Portuguese guitar

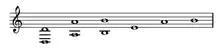
Afinação de Lisboa (Lisboa tuning)

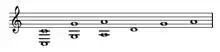
Afinação de Coimbra (Coimbra tuning)

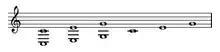
Afinação natural (Natural tuning)

The tuning chiefly employed on the Portuguese guitar was historically called "afinação do fado" or "afinação do fado corrido". It was probably developed in the early 19th century, as it was already largely adopted by Lisbon's "fadistas" by the mid-century. With the diminishing use of the natural tuning (see below) by players, this tuning came to simply be called either "afinação de Lisboa", when tuned high, in D, or "afinação de Coimbra", when tuned low, in C; this stems from the fact that, while most Lisbon Fado players tuned their guitars in D, in Coimbra the students came to tune theirs in C as standard practice, mainly through the influence of Artur Paredes. It is important to note, however, that regardless of the difference in pitch between the two variations of the tuning, in practice, the latter still makes use of the former's aural conventions, as such a "do/"C is called "re/"D, a D is called "mi/"E, etc., by the players (essentially making a Coimbra-tuned Portuguese guitar a transposing instrument similar to a B-flat trumpet in that a given note is referred to by the note name a whole step higher than the note name that concert-pitch conventions would use).